Bombing of Singapore (1944–1945)

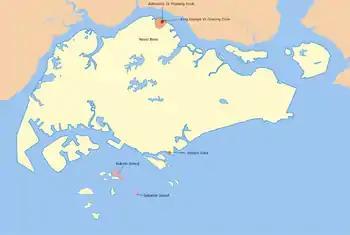
Primary targets of the USAAF raids on Singapore.(Note: This map depicts Singapore's modern coastline, not the World War II-era coastline.)

Although XX Bomber Command began preparations to attack on Singapore Naval Base again on 6 February, this raid was cancelled on the third of the month by Admiral Louis Mountbatten, the commander of Allied forces in the Southeast Asian theatre. Mountbatten ordered that the naval installations at Singapore and Penang not be targeted as they would be needed by Allied forces following the projected liberation of Malaya and Singapore later in 1945. After requesting clarification of this order, Ramsey met with Mountbatten at Kandy. In this meeting Mountbatten assigned targets in the Kuala Lumpur area as XX Bomber Command's first priority, while second priority was given to carefully selected areas of Singapore. These areas excluded the King George VI Graving Dock and several other docks and areas with heavy machinery, but allowed attacks on the West Wall area of Singapore Naval Base, naval oil stores and commercial dock facilities. Saigon was assigned as XX Bomber Command's third priority and fourth priority was given to oil storage dumps on islands near Singapore.